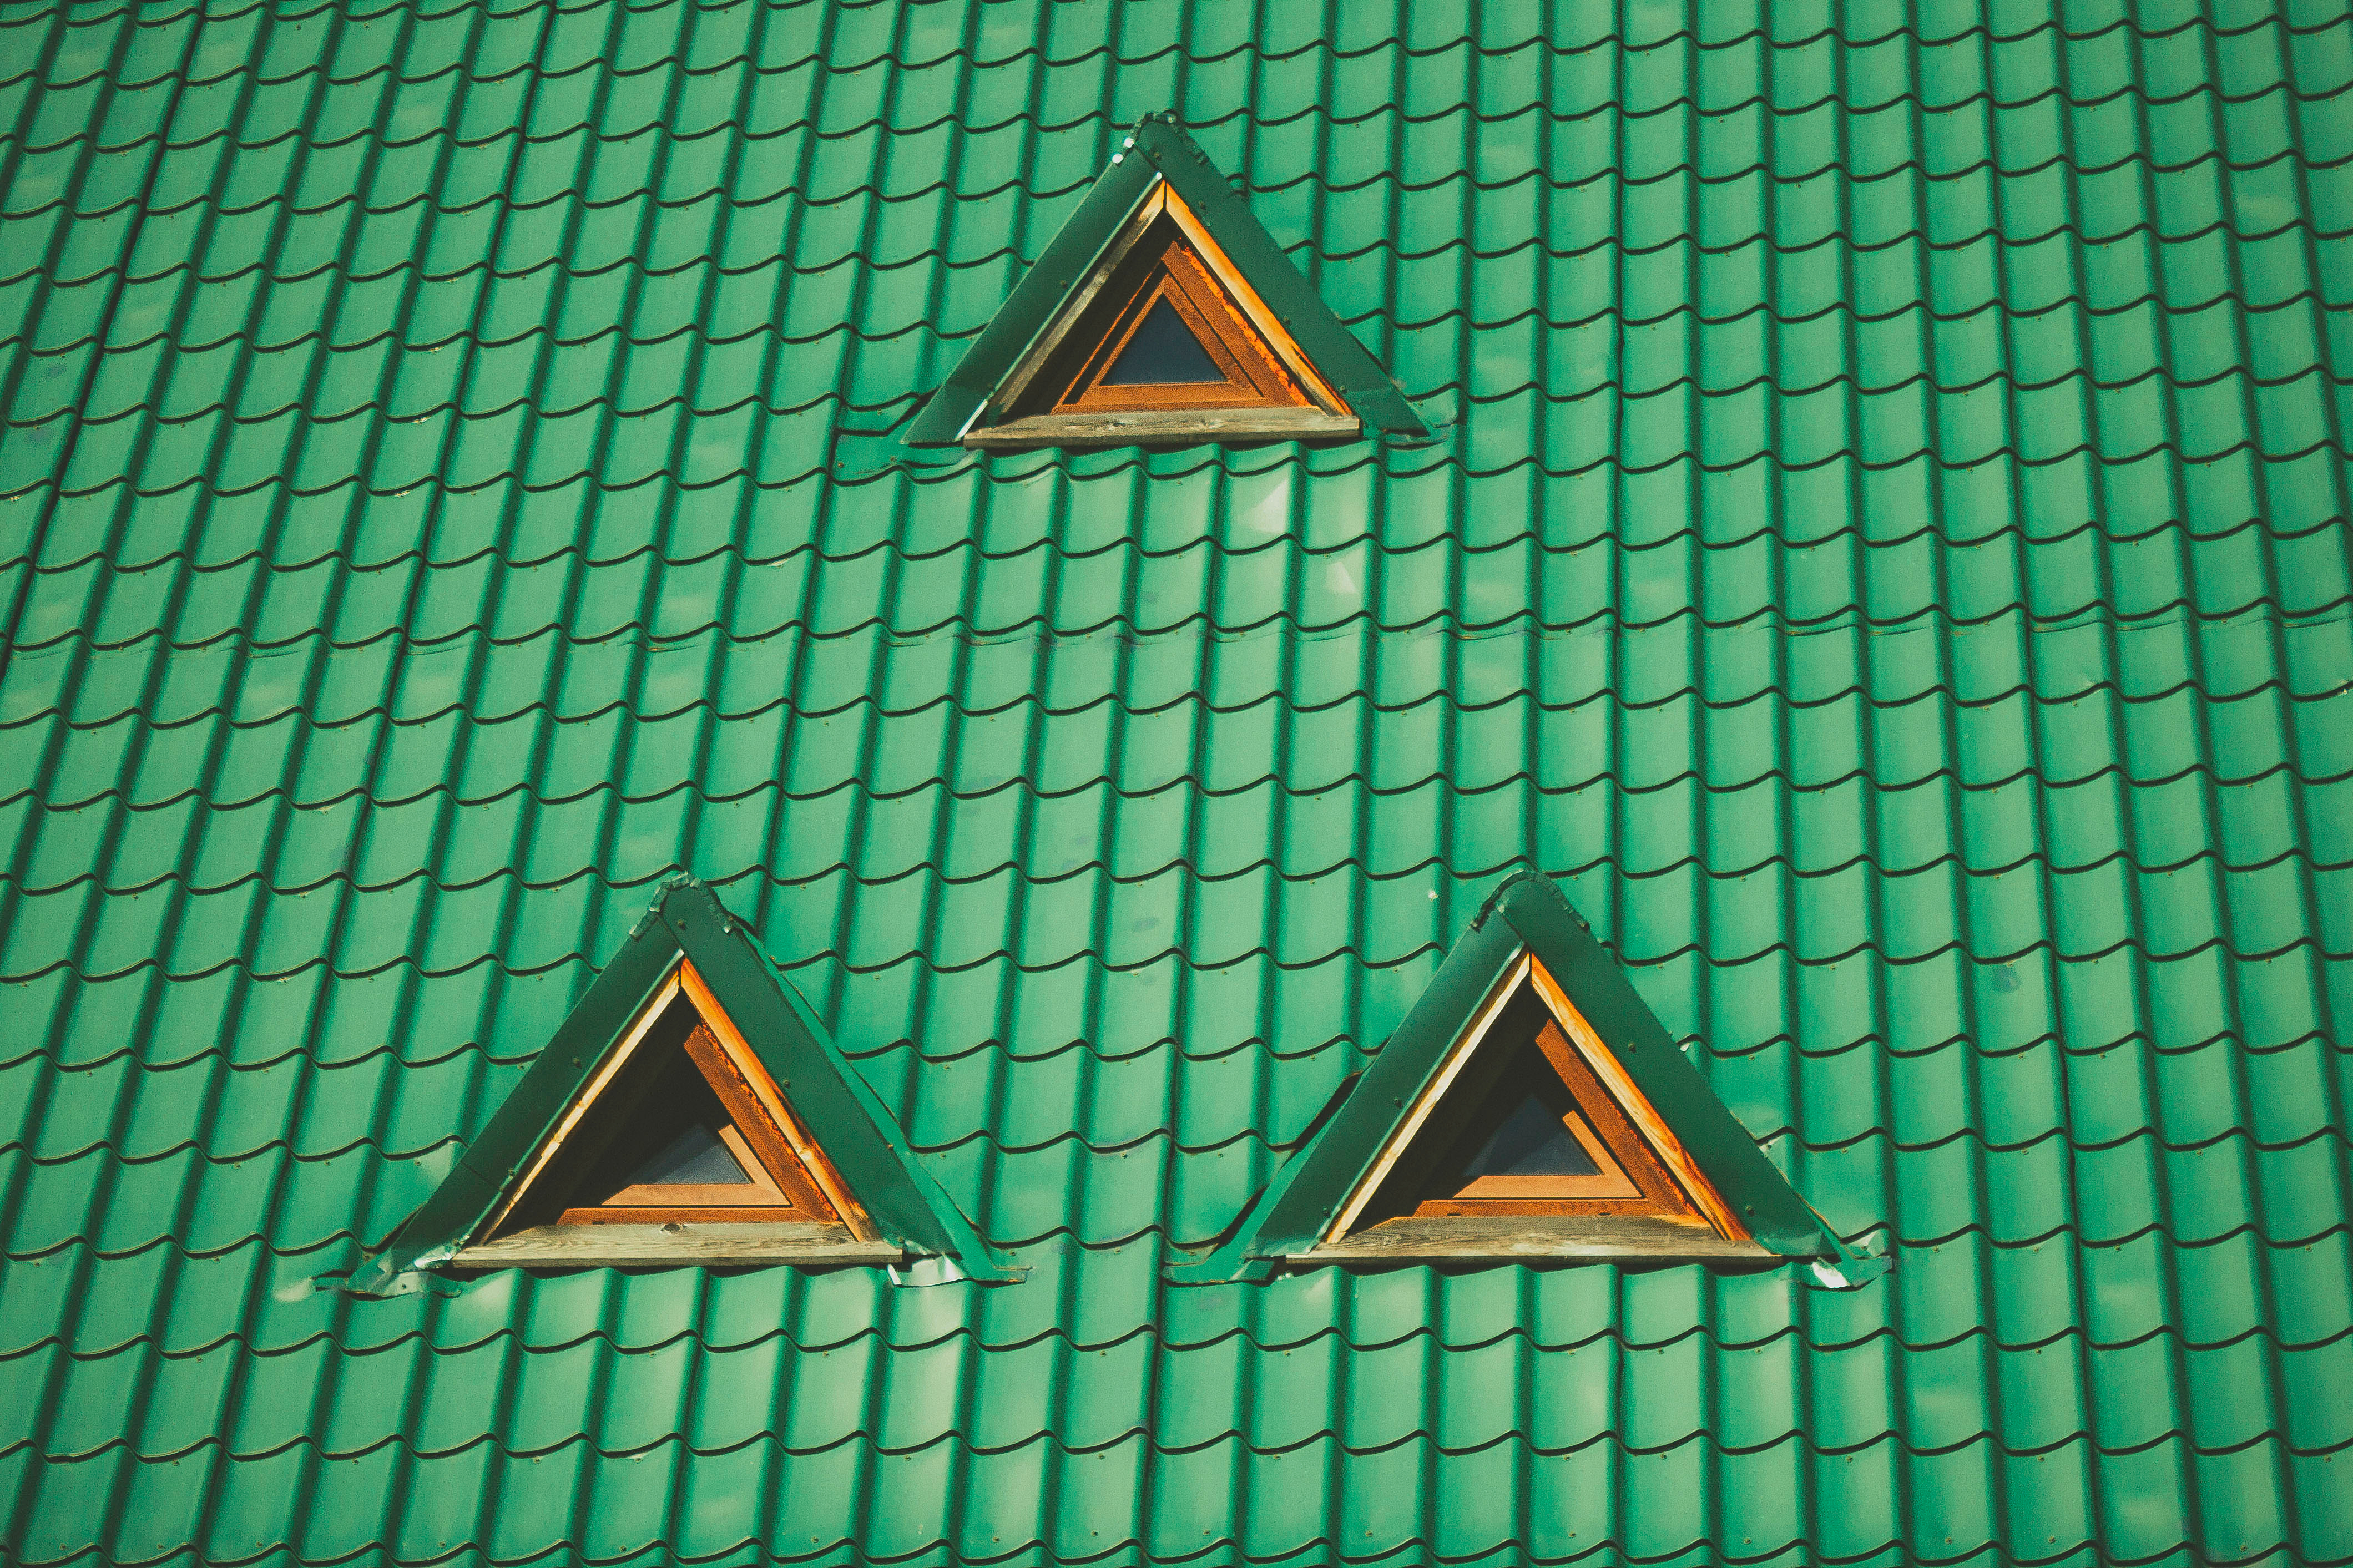
window, glass, number, roof, pattern, line, green, tile, material, circle, design, triangle, net, symmetry, shape, flooring